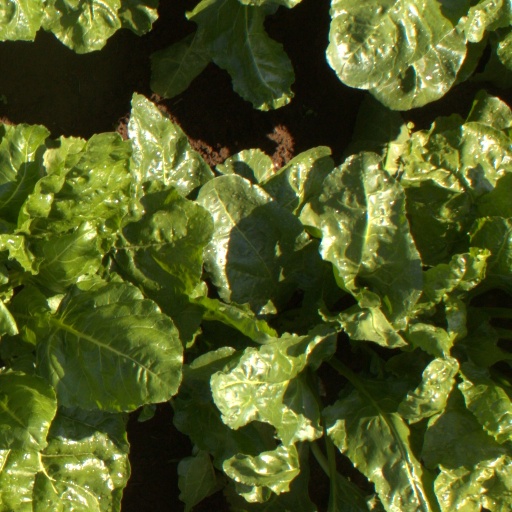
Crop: sugar beet